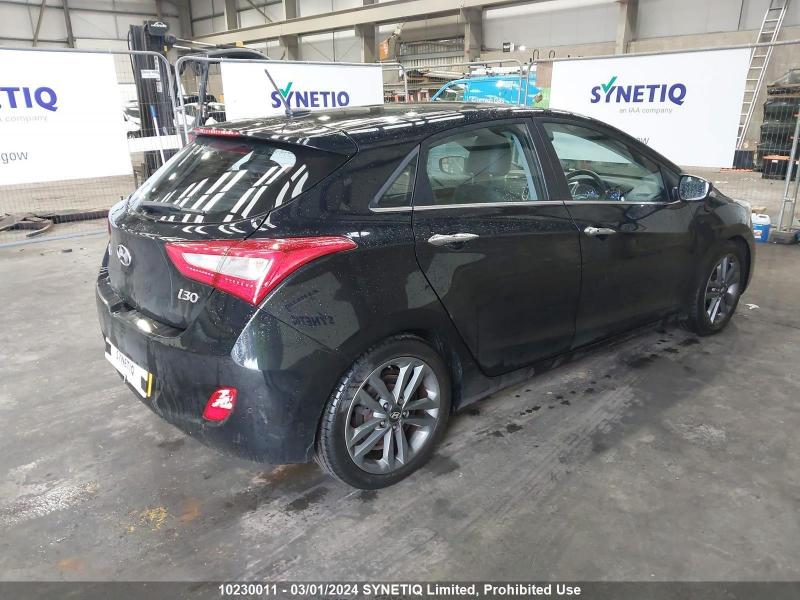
Aucun dommage détecté.
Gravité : aucun